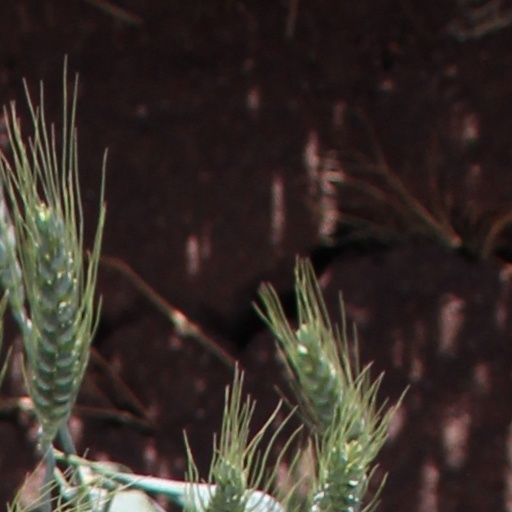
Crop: wheat